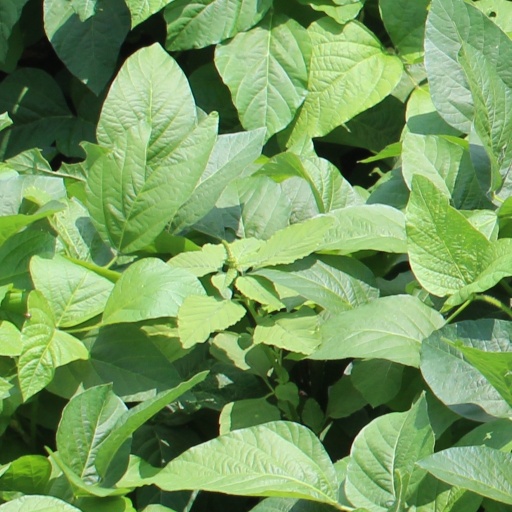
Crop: soybean